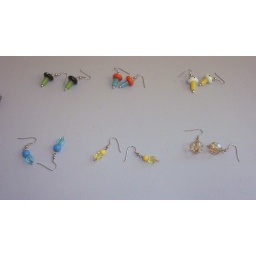
1st row glass mushrooms 3.95 each, 2nd row acrylic dangle earrings in blue, yellow and brown 2.50 each.